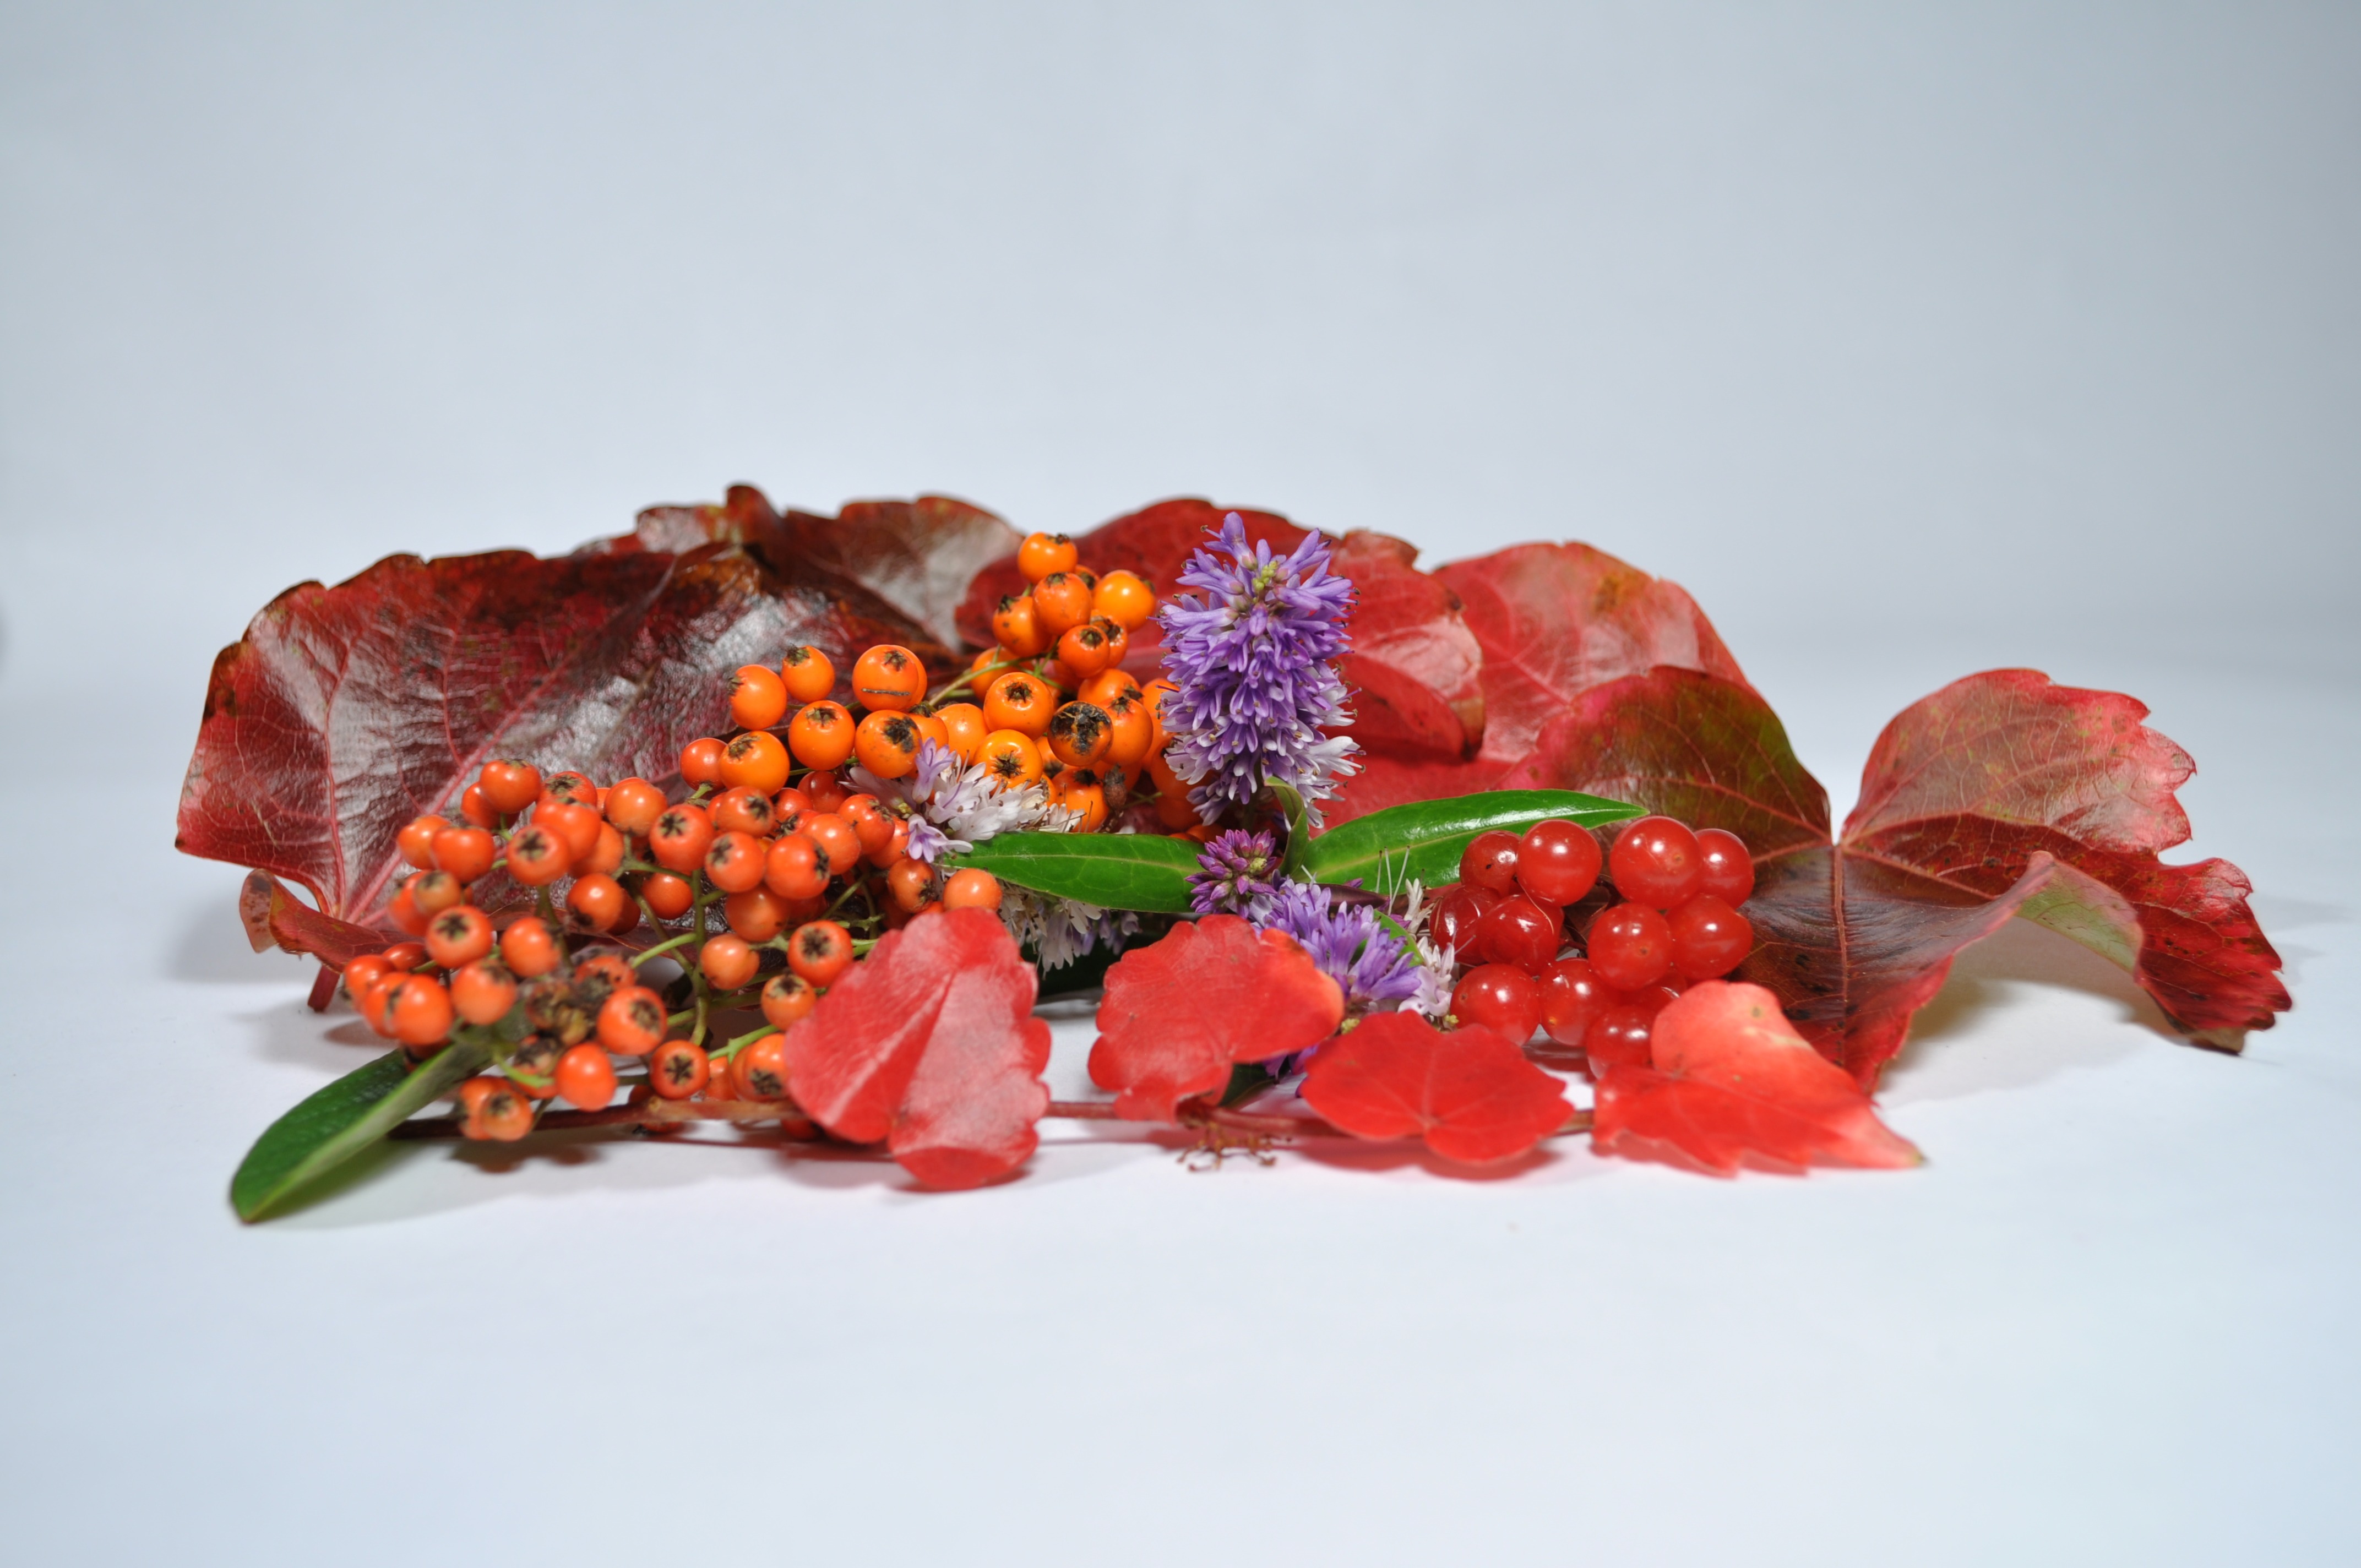
nature, forest, plant, berry, leaf, fall, flower, petal, floral, food, red, produce, autumn, fresh, colorful, flora, leaves, berries, floristry, red leaf, macro photography, flower bouquet, floral design, fashion accessory